Henrikh Mkhitaryan

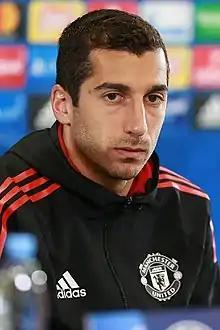
Mkhitaryan with Manchester United in 2017

Henrikh Mkhitaryan (born 21 January 1989) is an Armenian professional footballer who plays as an attacking midfielder for club Inter Milan.